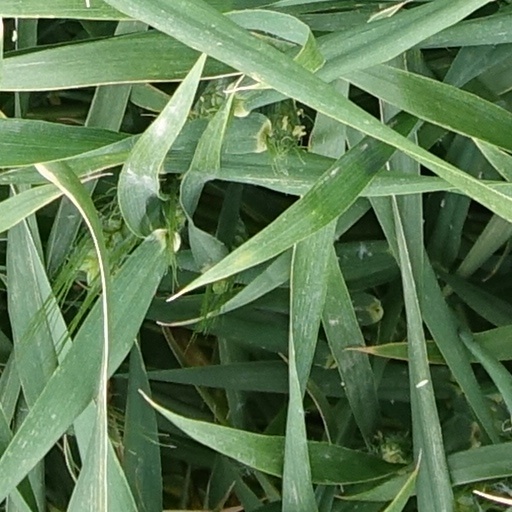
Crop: wheat